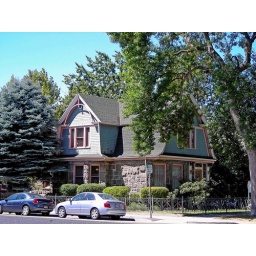
Typical old home converted to office building in Downtown Boise